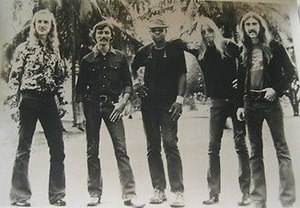
The Allman Brothers Band
The Allman Brothers Band i 1972. Fra venstre mod højre: Butch Trucks, Dickey Betts, Jaimoe Johanson, Gregg Allman, Berry Oakley
The Allman Brothers Band er et amerikansk rockband fra Macon, Georgia, omtalt af Rock and Roll Hall of Fame som "hovedarkitekterne bag southern rock". Gruppen, der blev dannet i 1969, blev to år senere omtalt af musikmagsinet Rolling Stones George Kimball som "den bedste rock and roll-grupppe som dette land har skabt inden for de sidste fem år." Gruppen har fået elleve guld- og fem platin-plader mellem 1971 og 2005. Rolling Stone placerede i 2004 gruppen som nummer 52 på deres liste over de hundrede største kunstnere nogensinde. Gruppen udgiver stadig albummer og turnerer.